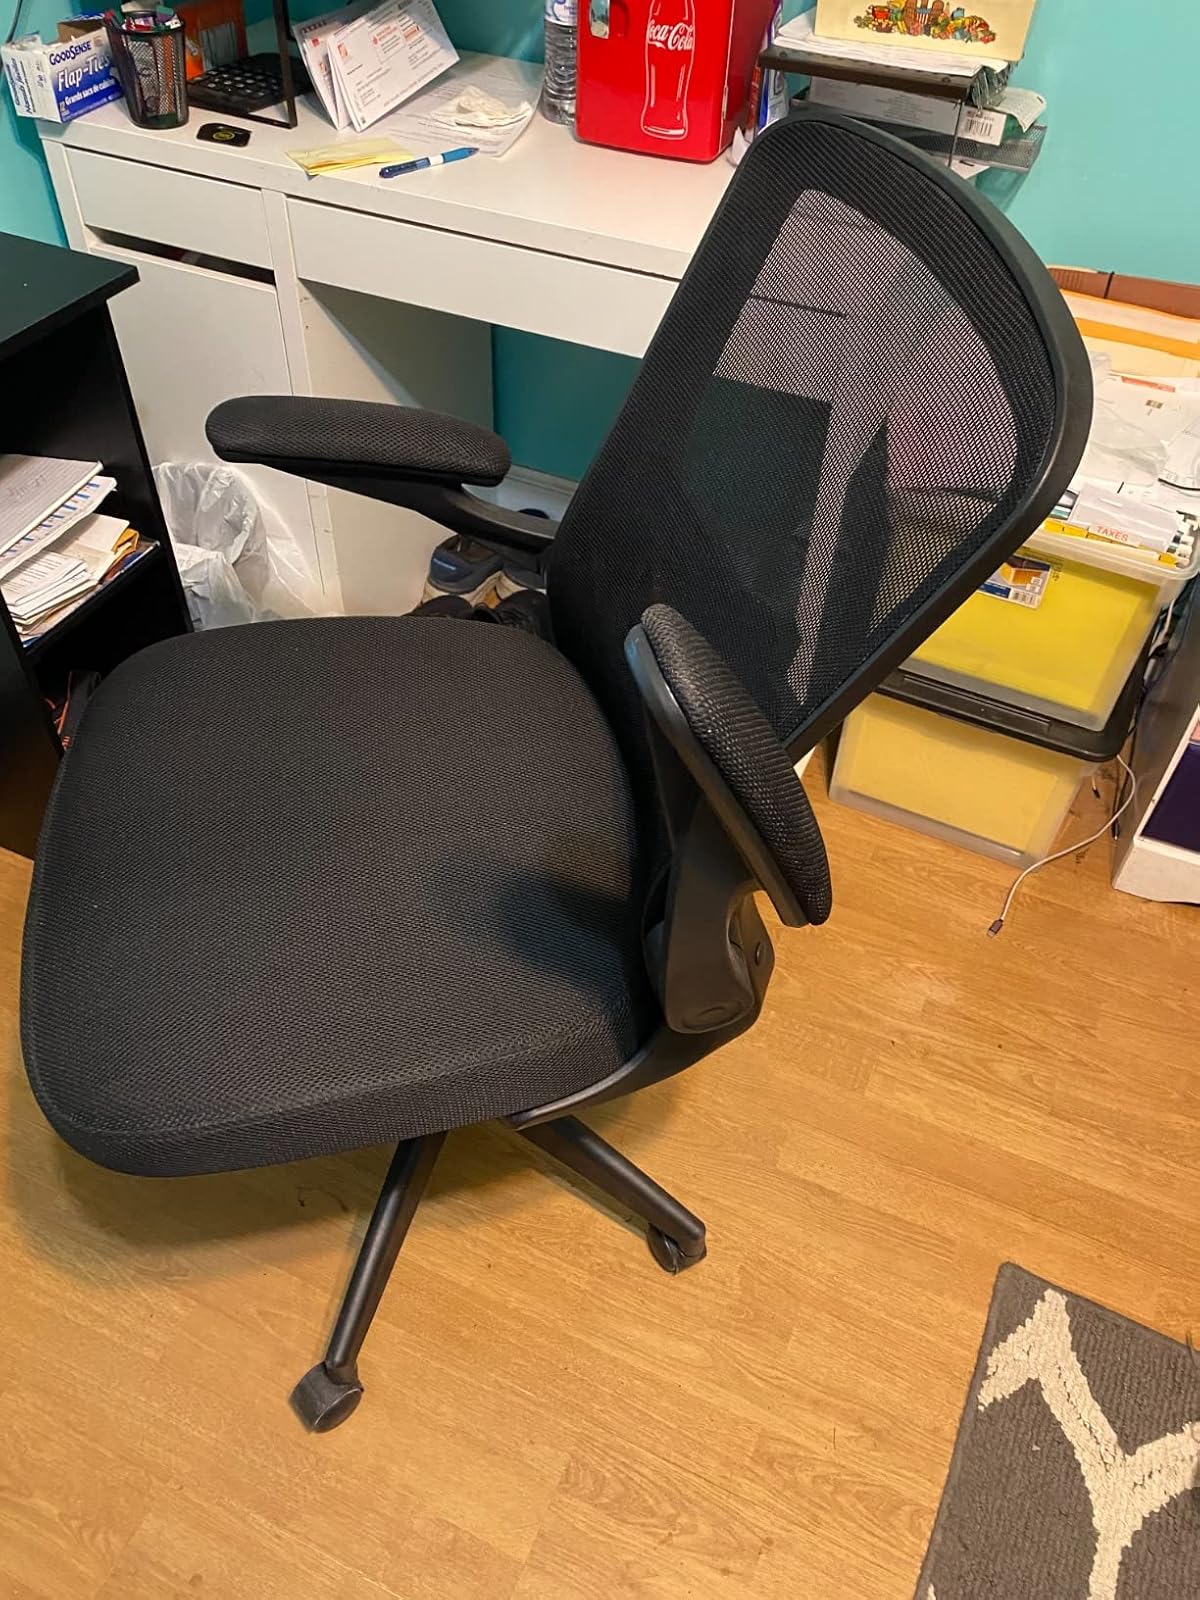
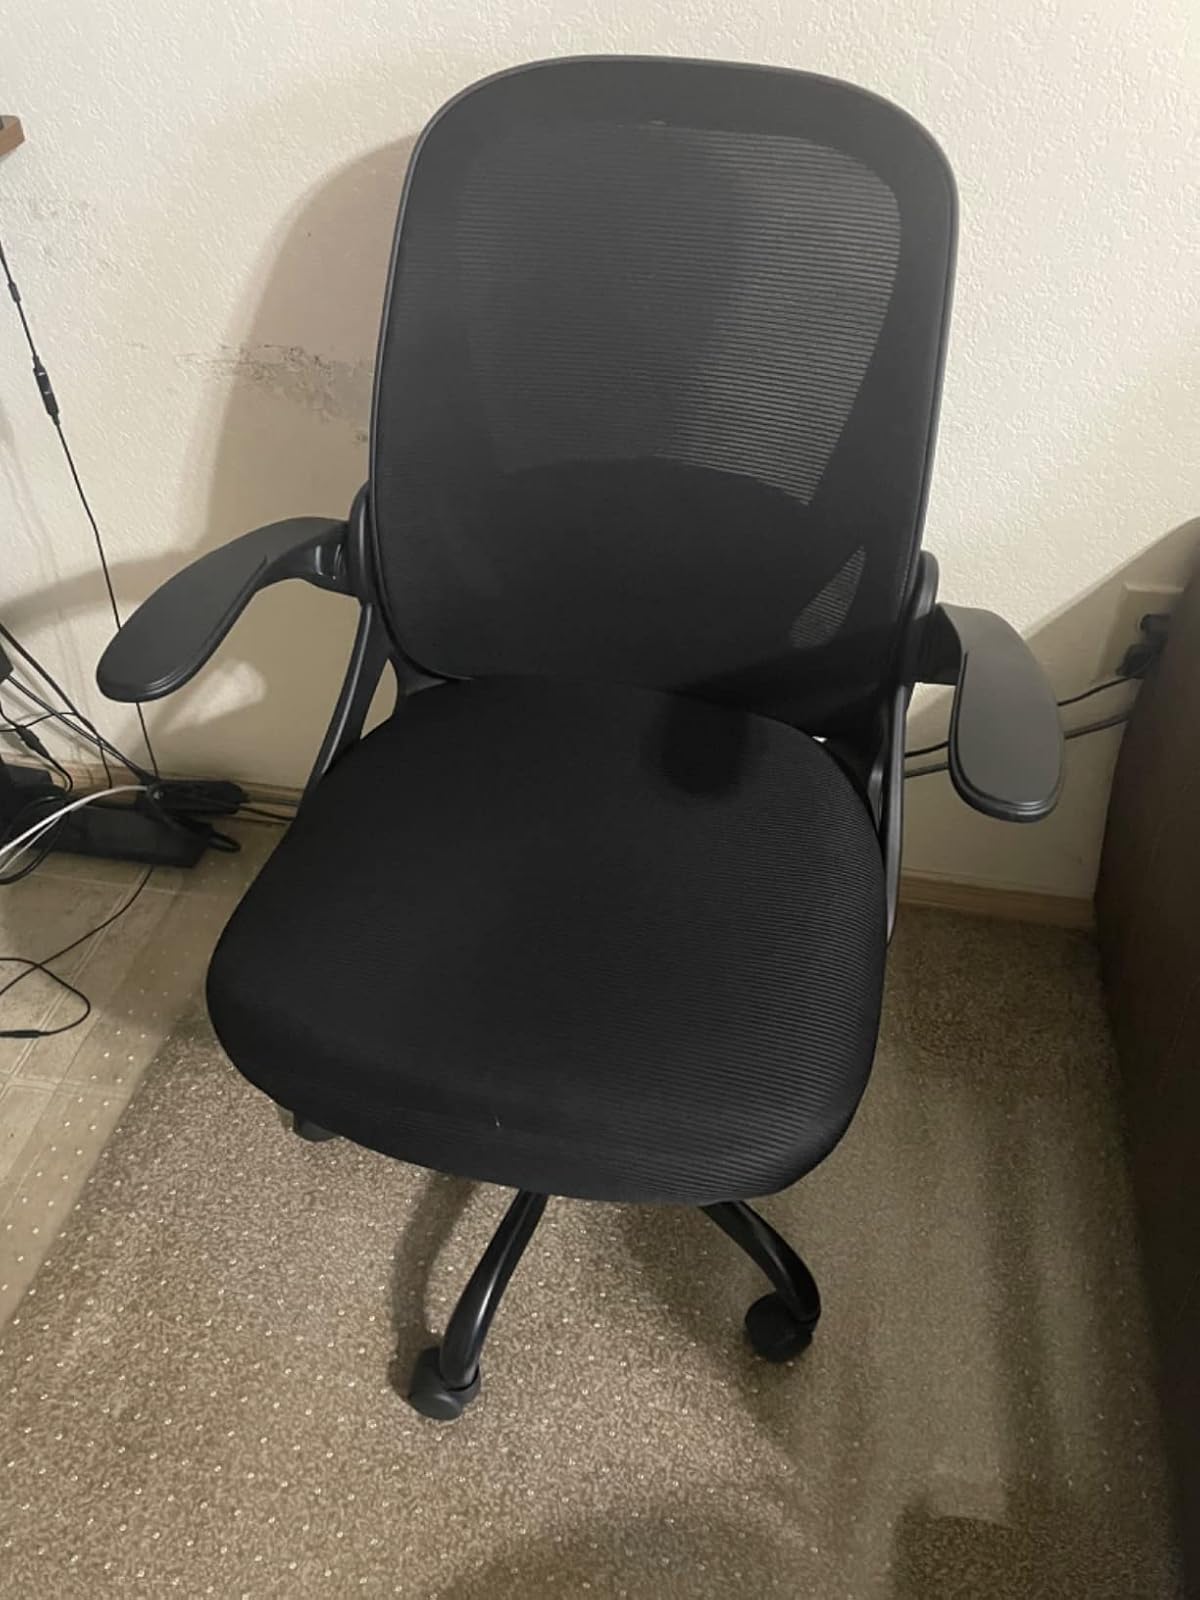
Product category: items_chair
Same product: no